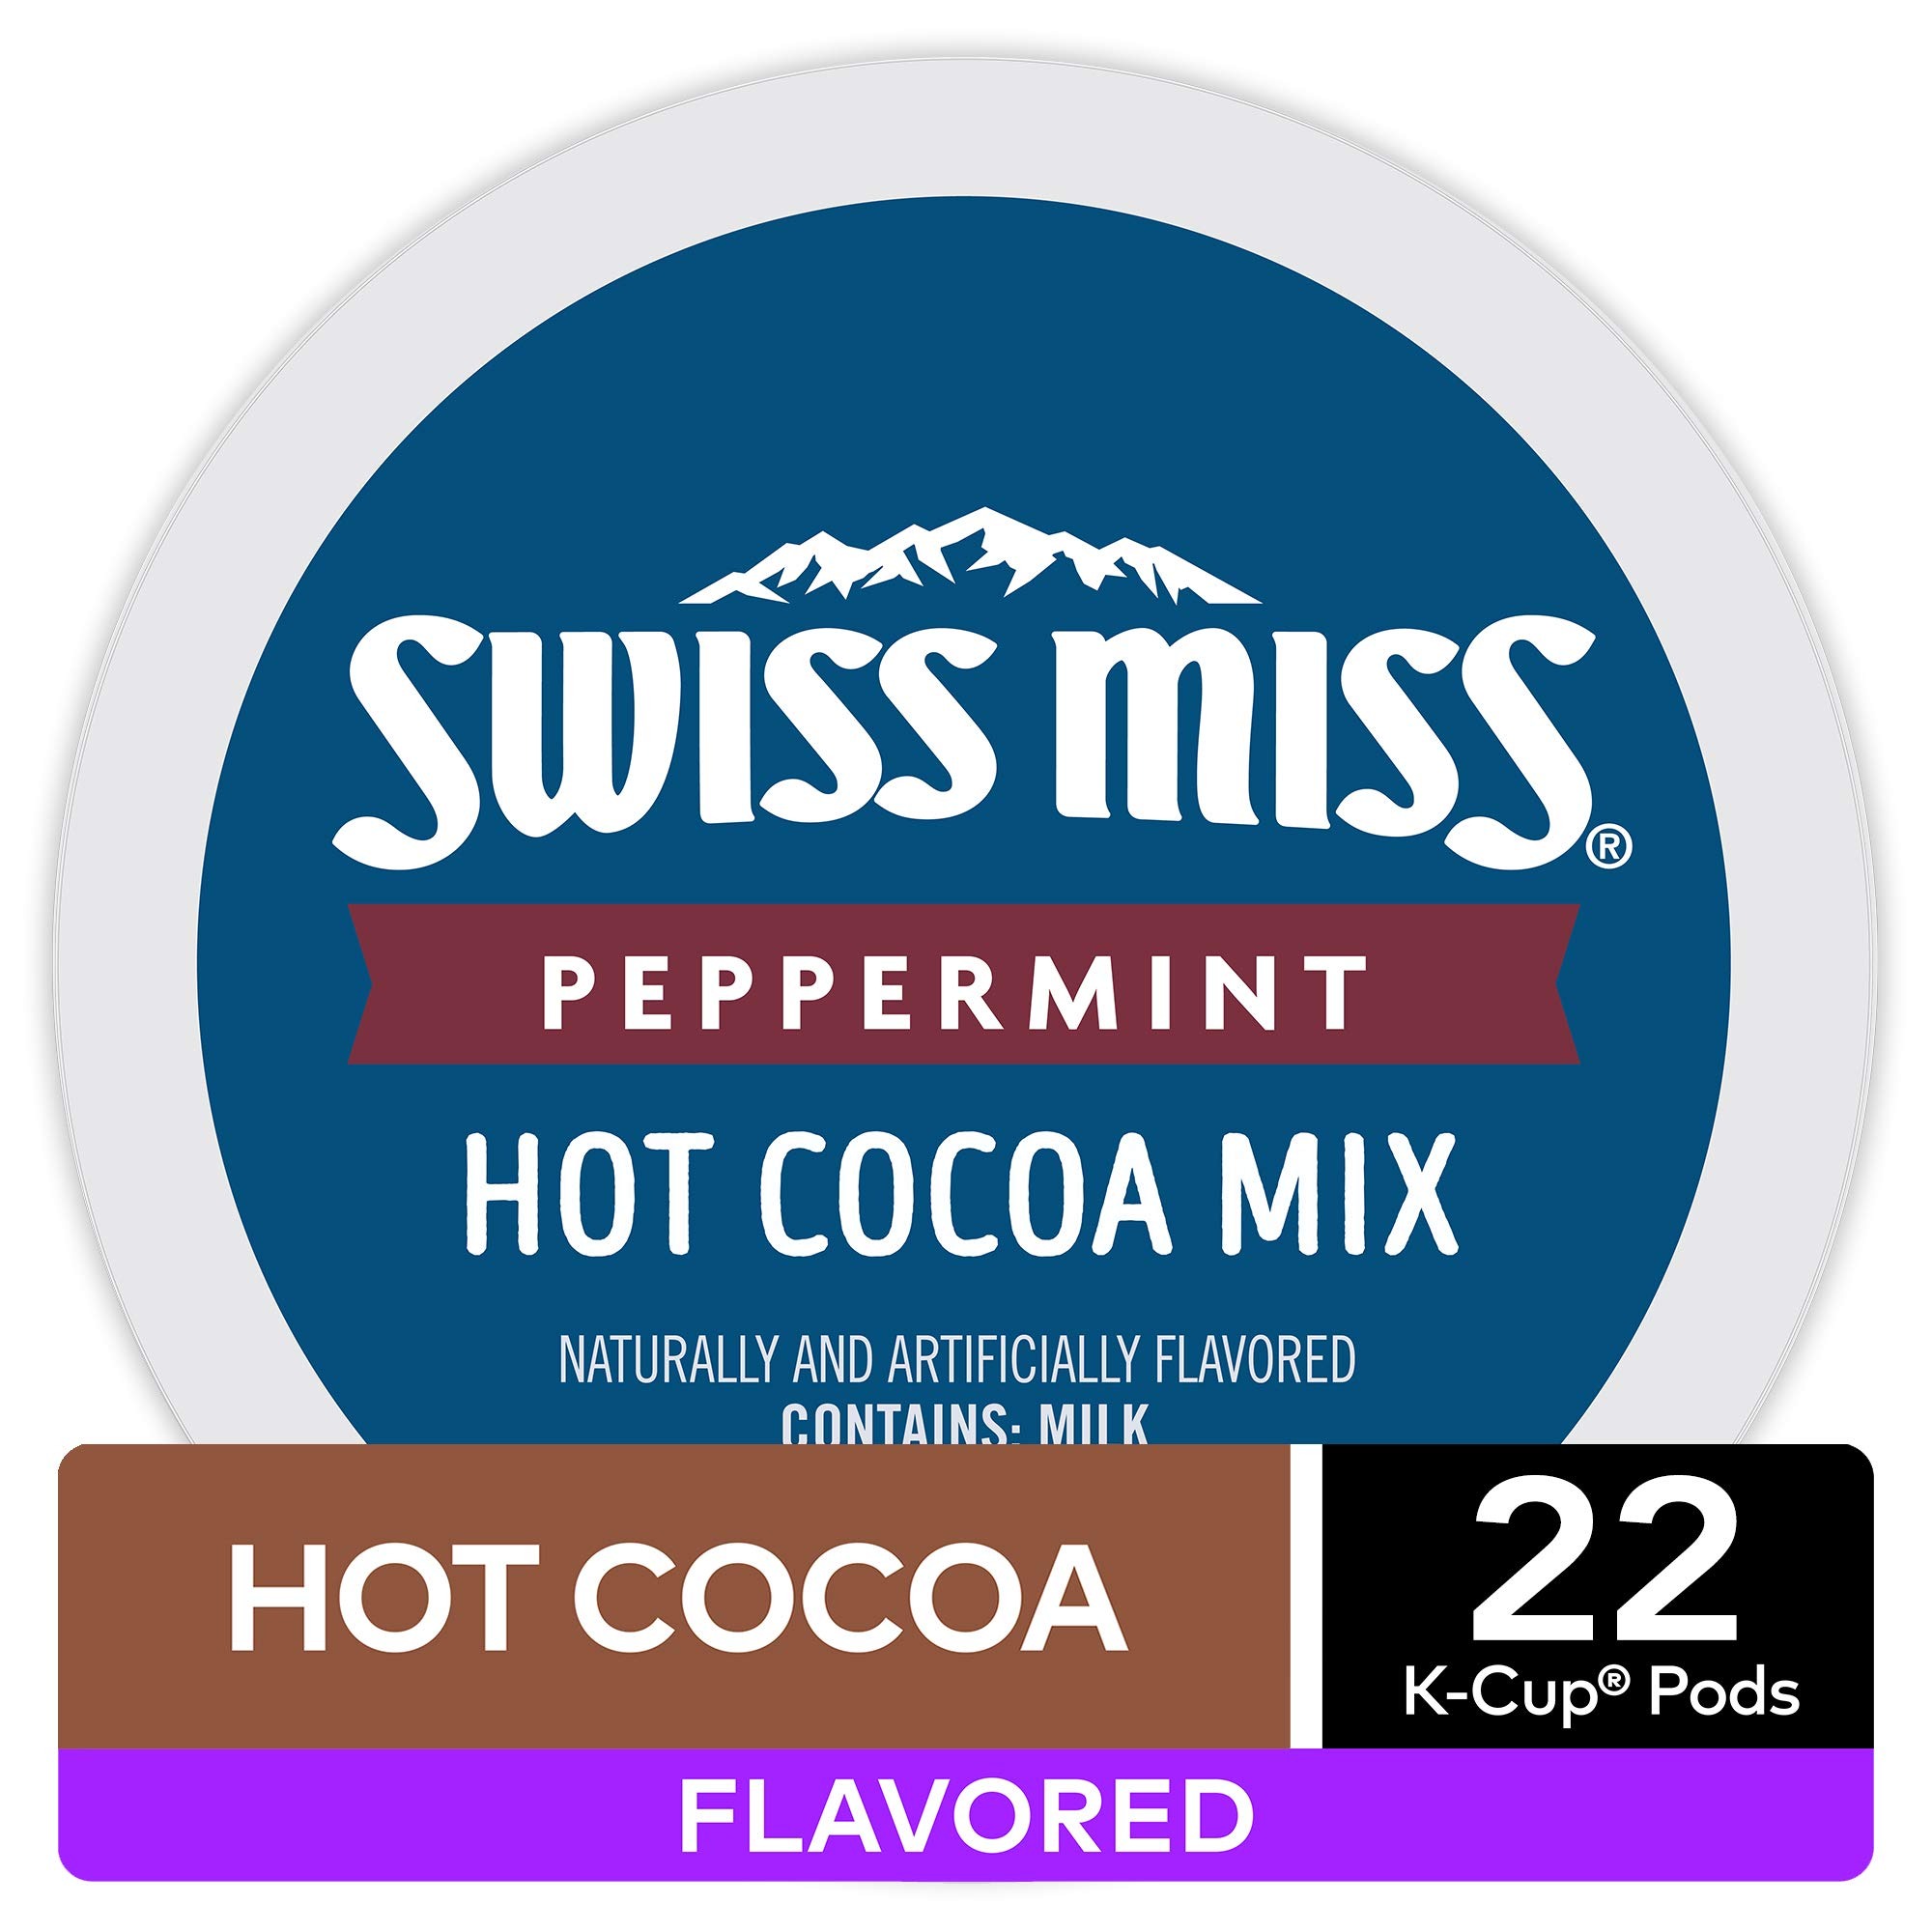
Item Name: Swiss Miss Peppermint Hot Cocoa K-Cups (128 Count)
Bullet Point 1: Cool blend of peppermint flavor and creamy chocolate
Bullet Point 2: Contains milk
Bullet Point 3: 128 K-Cups
Product Description: Add a little cheer to the season with Swiss Miss Peppermint Hot Cocoa. It's only here for a limited time, so enjoy the wintry flavors and warm up from the inside out with the cool blend of peppermint flavor and creamy chocolate in this sweet, delicious cocoa.
Value: 128.0
Unit: K-Cups

Price: 32.98